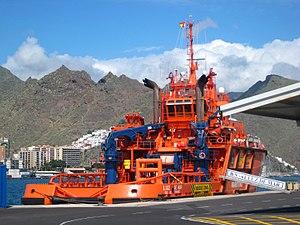
La Sociedad Estatal de Salvamento y Seguridad Marítima, aussi connue par SASEMAR et Salvamento Marítimo est un établissement public chargé de la sûreté maritime dans les eaux espagnoles. Il est placé sur dépendance directe du ministère de l'Équipement via la Direction générale de la Marine marchande.